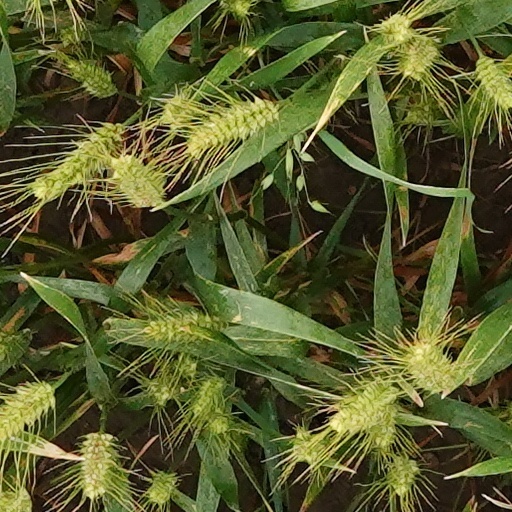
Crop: wheat